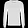
Label: Pullover